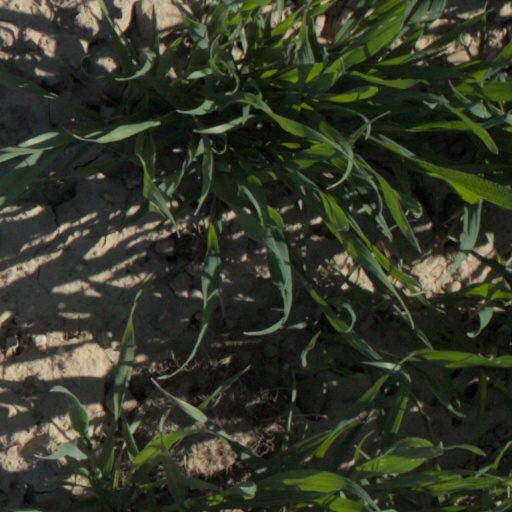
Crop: wheat